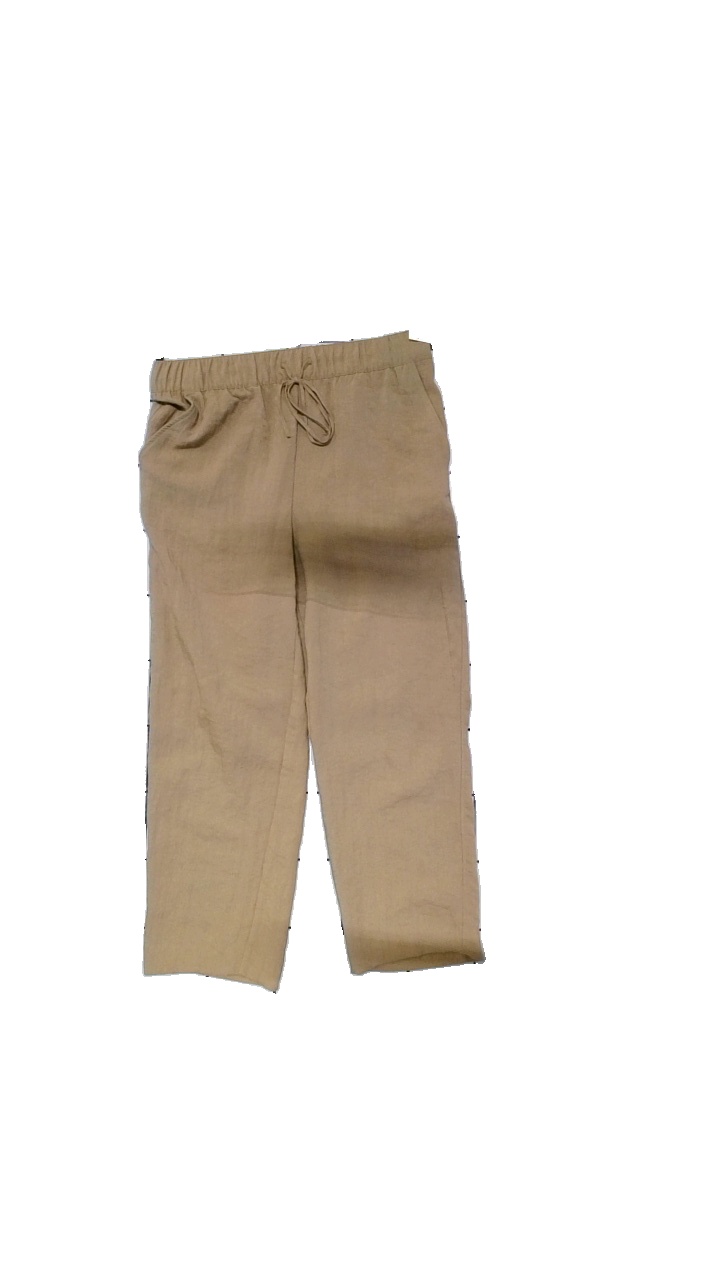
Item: Trousers (Ladies)
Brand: H&m
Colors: Brown
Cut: Loose, Regular
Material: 72% viscose, 28% polyamide
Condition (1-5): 4
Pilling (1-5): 2
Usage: Reuse
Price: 50-100